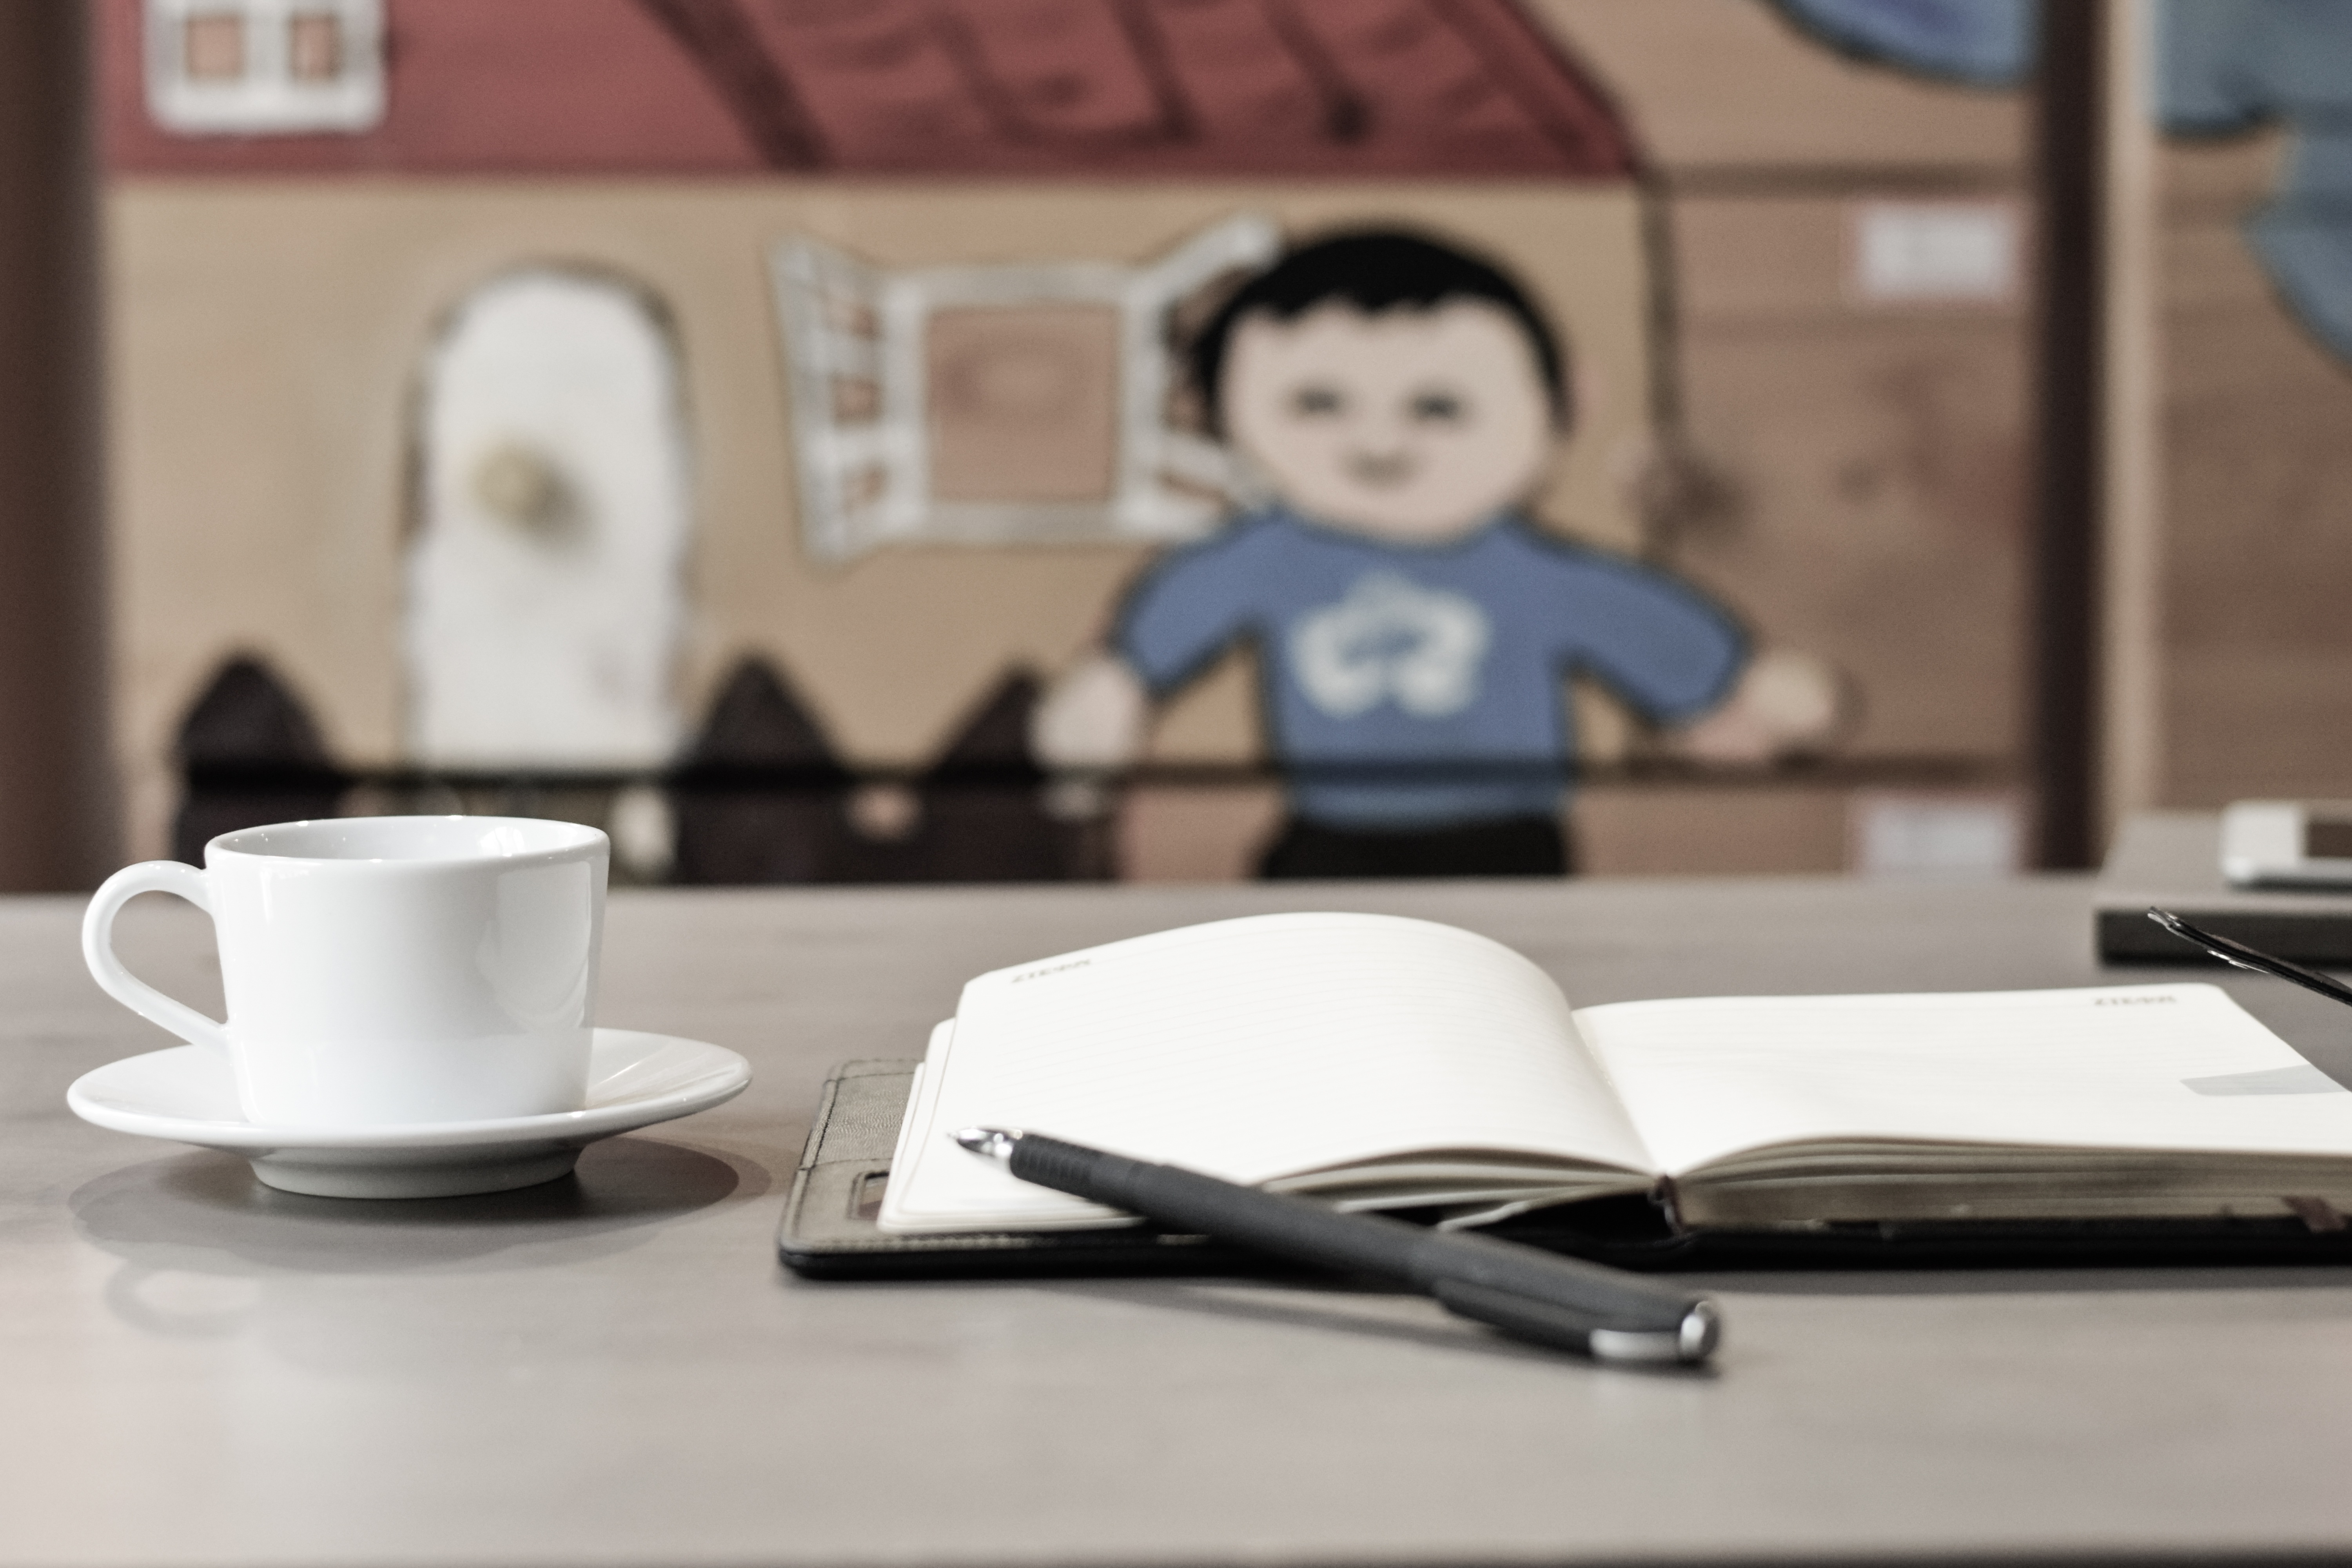
writing, coffee, leisure, design, learning